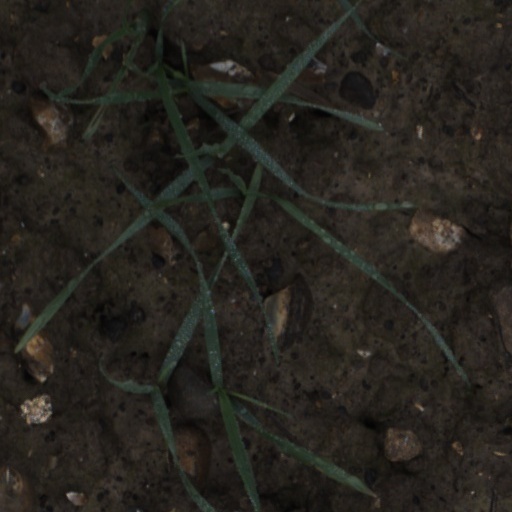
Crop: wheat